Yarmouth, Nova Scotia

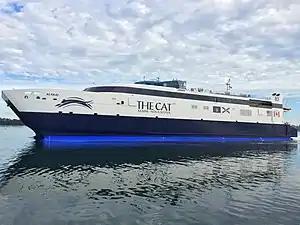
"The Cat" leaving Yarmouth Harbour in 2016

In 1997 Bay Ferries, a subsidiary of Northumberland Ferries Limited, was the successful bidder for the federal government's Gulf of Maine ferry service. Only the operating licence was transferred as well as the right to be the primary user of the federal government-owned ferry terminals in Yarmouth and Bar Harbor; the service would receive no subsidy from the federal government. Bay Ferries purchased MV "Bluenose" from Marine Atlantic and used that vessel for the remainder of the 1997 season before selling it.